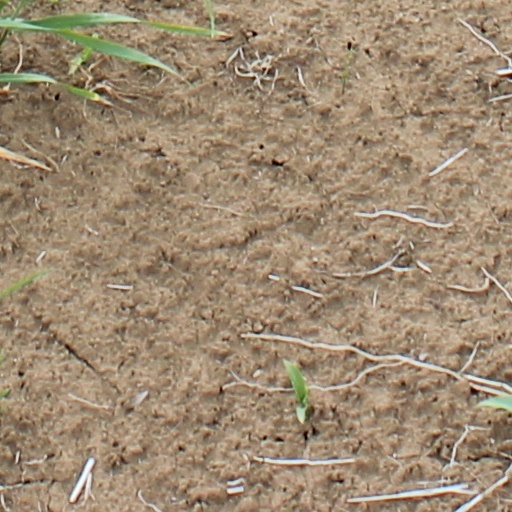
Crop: wheat